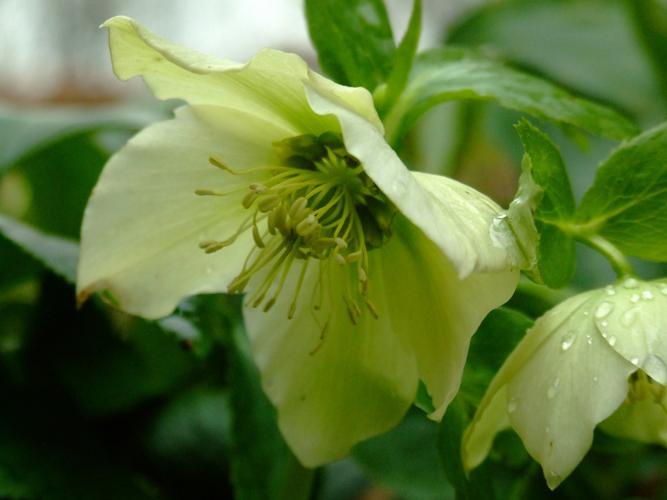
Label: lenten rose